Chingay parade

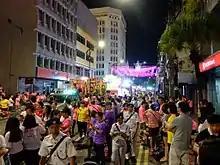
Johor Old Temple Chingay in Johor Bahru

The Chingay Parade traces its origins to a float decorating competition held in Penang in 1905. This practice of float decoration spread to the rest of Malaya by the 1960s, and eventually became associated with the Chinese New Year.